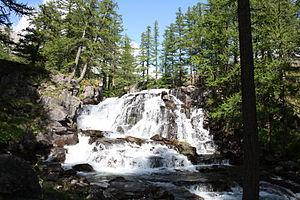
Cascade de Fontcouverte, août 2010, Vallée de la Clarée, France